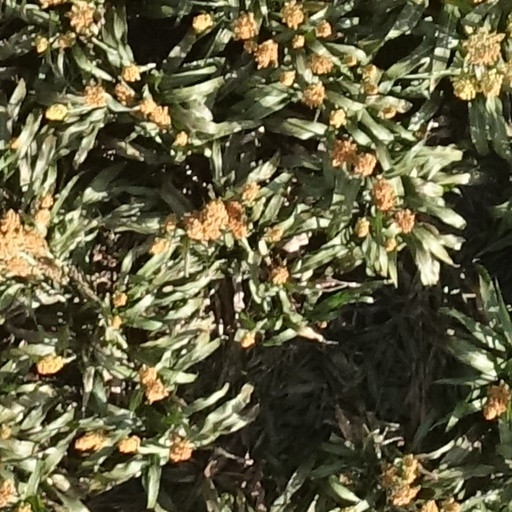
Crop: sorghum